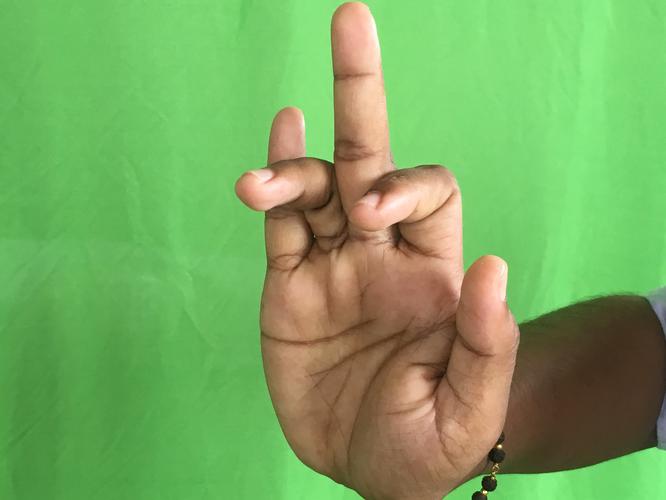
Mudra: Shukatundam
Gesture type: single_hand